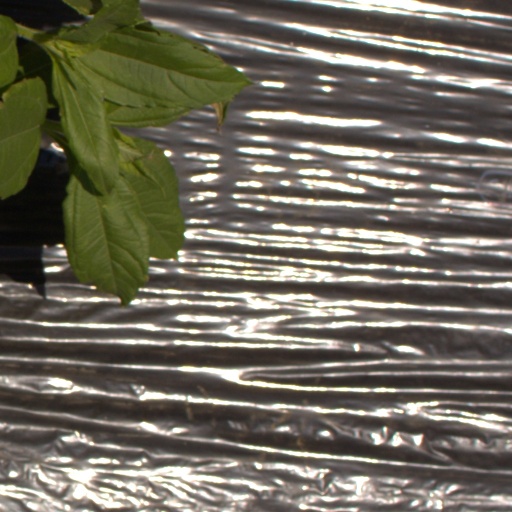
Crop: Jerusalem artichoke